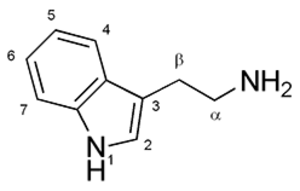
Les indolamines sont une famille de neurotransmetteurs présentant une fonction amine liée à un cycle d'indole.